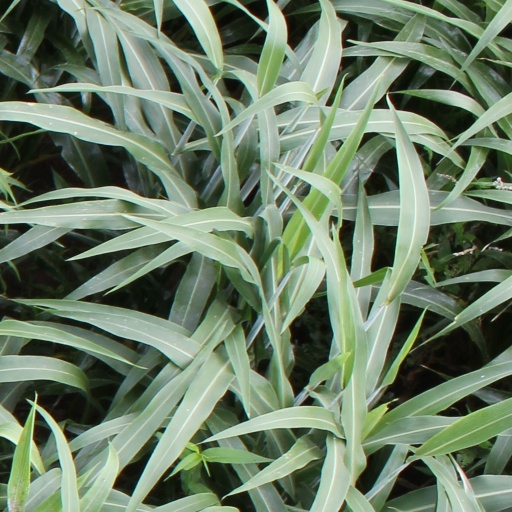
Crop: sorghum